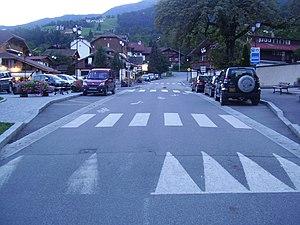
Route départementale 113
Cordon est une commune française située dans le département de la Haute-Savoie, en région Auvergne-Rhône-Alpes. En raison de la vue panoramique sur le massif du Mont-Blanc, ce village est parfois surnommé le « balcon du mont Blanc ». Ses habitants sont les Cordonnants.